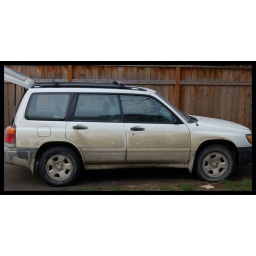
Sampson sitting in my driveway 2k miles heavier than when he left and dirtier than a McDonalds bathroom